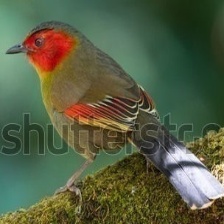
Species: SCARLET FACED LIOCICHLA
Scientific name: LIOCICHLA RIPPONI